Tambo Court House

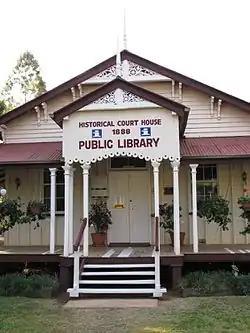
Tambo Court House, 2013

Tambo Court House is a heritage-listed former courthouse and now library at 9 Arthur Street, Tambo, Blackall-Tambo Region, Queensland, Australia. It was built from 1887 to 1897. It is also known as Tambo Shire Council Library. It was added to the Queensland Heritage Register on 21 October 1992.